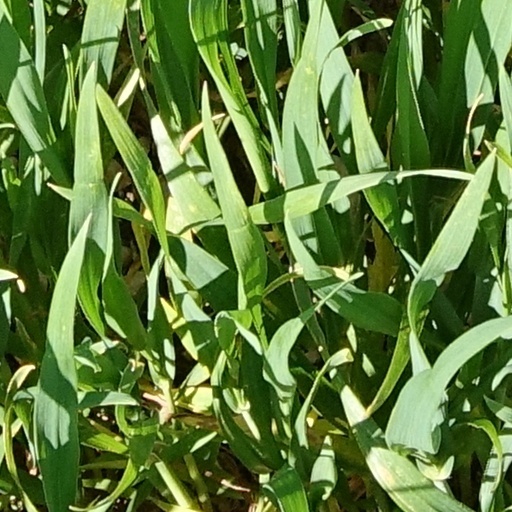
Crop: wheat